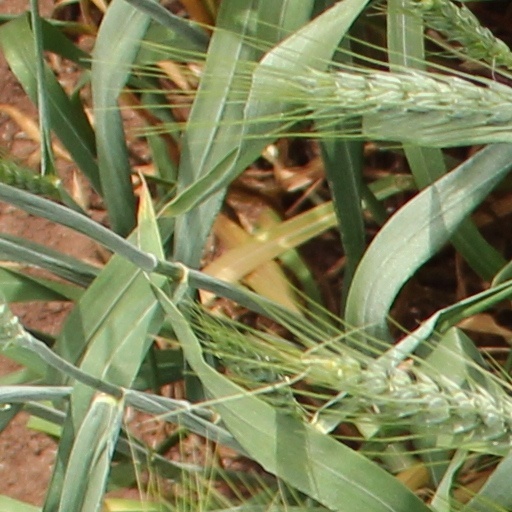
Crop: wheat